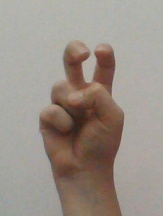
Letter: toot